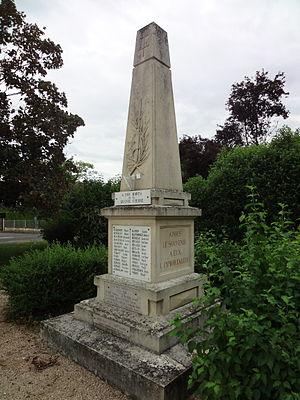
La Villedieu du Clain est une commune du Centre-Ouest de la France, située dans le département de la Vienne en région Nouvelle-Aquitaine.